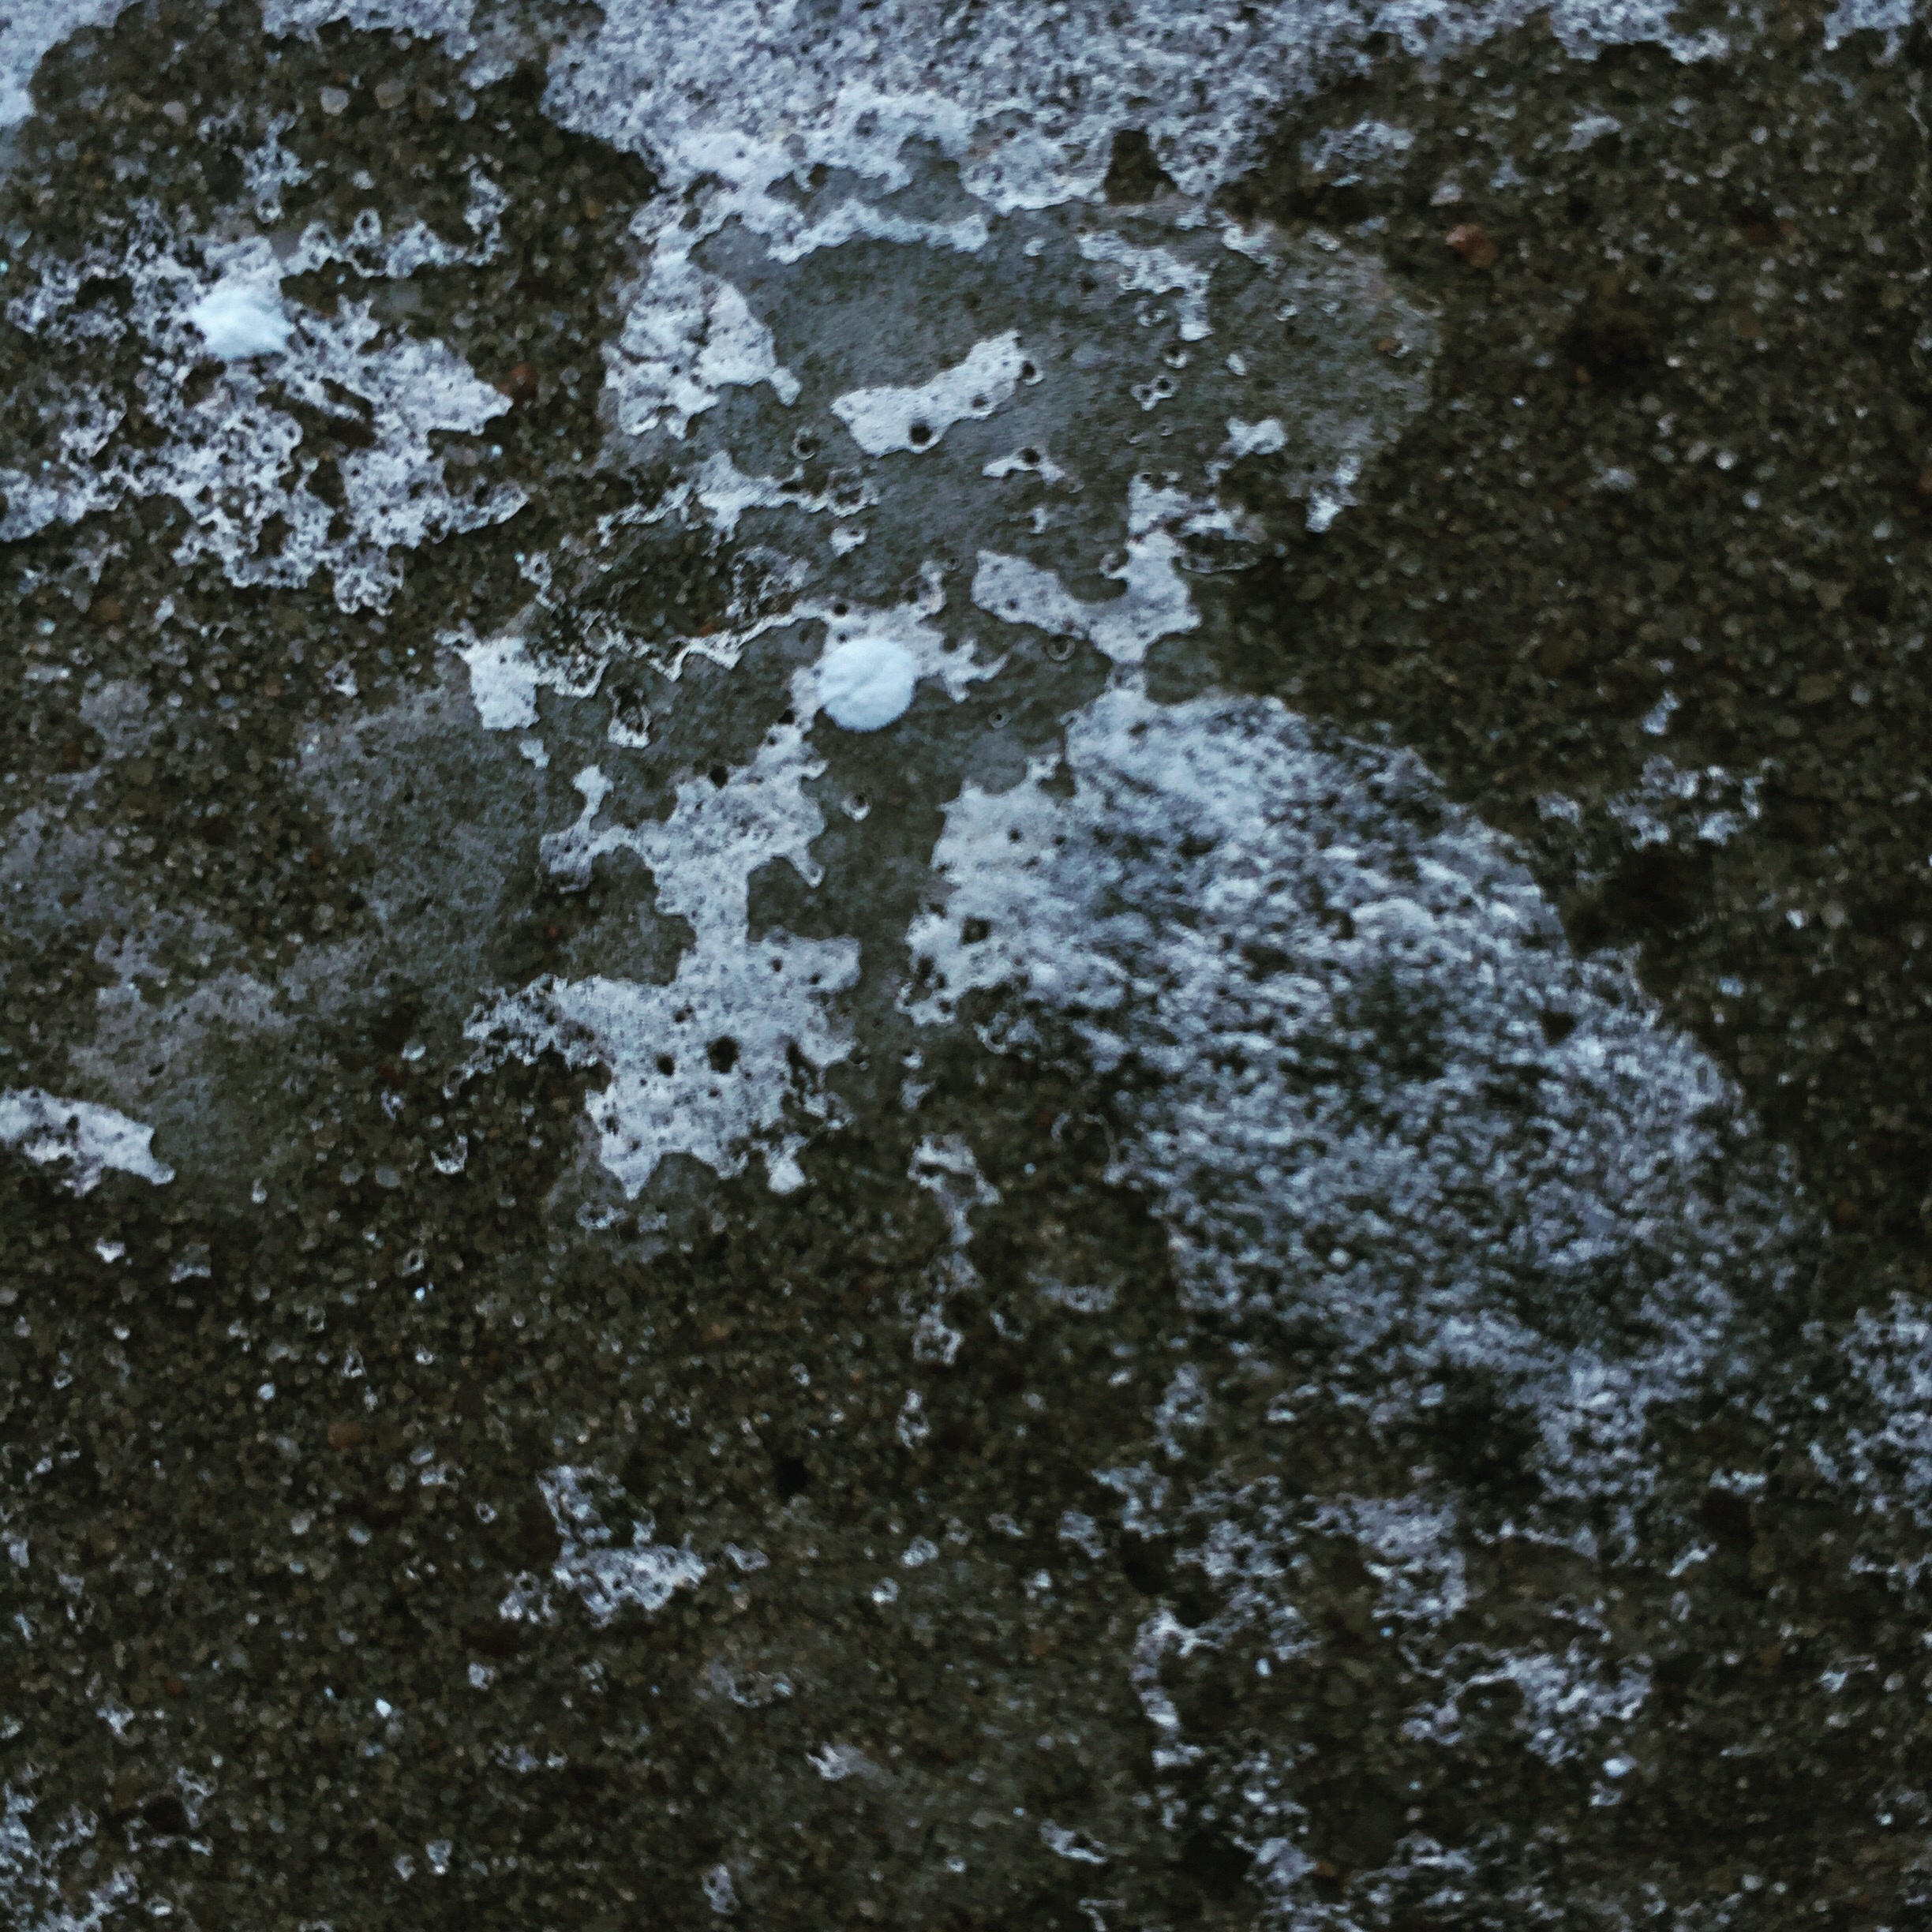
iphone, snow, texture, asphalt, ice, weather, soil, material, instagram, argentina, iphoneography, project365, squareformat, freezing, rodrigoparedes, buenosaires, ar, 160378, 160378com, www160378com, iphone6plus, 210, road surface